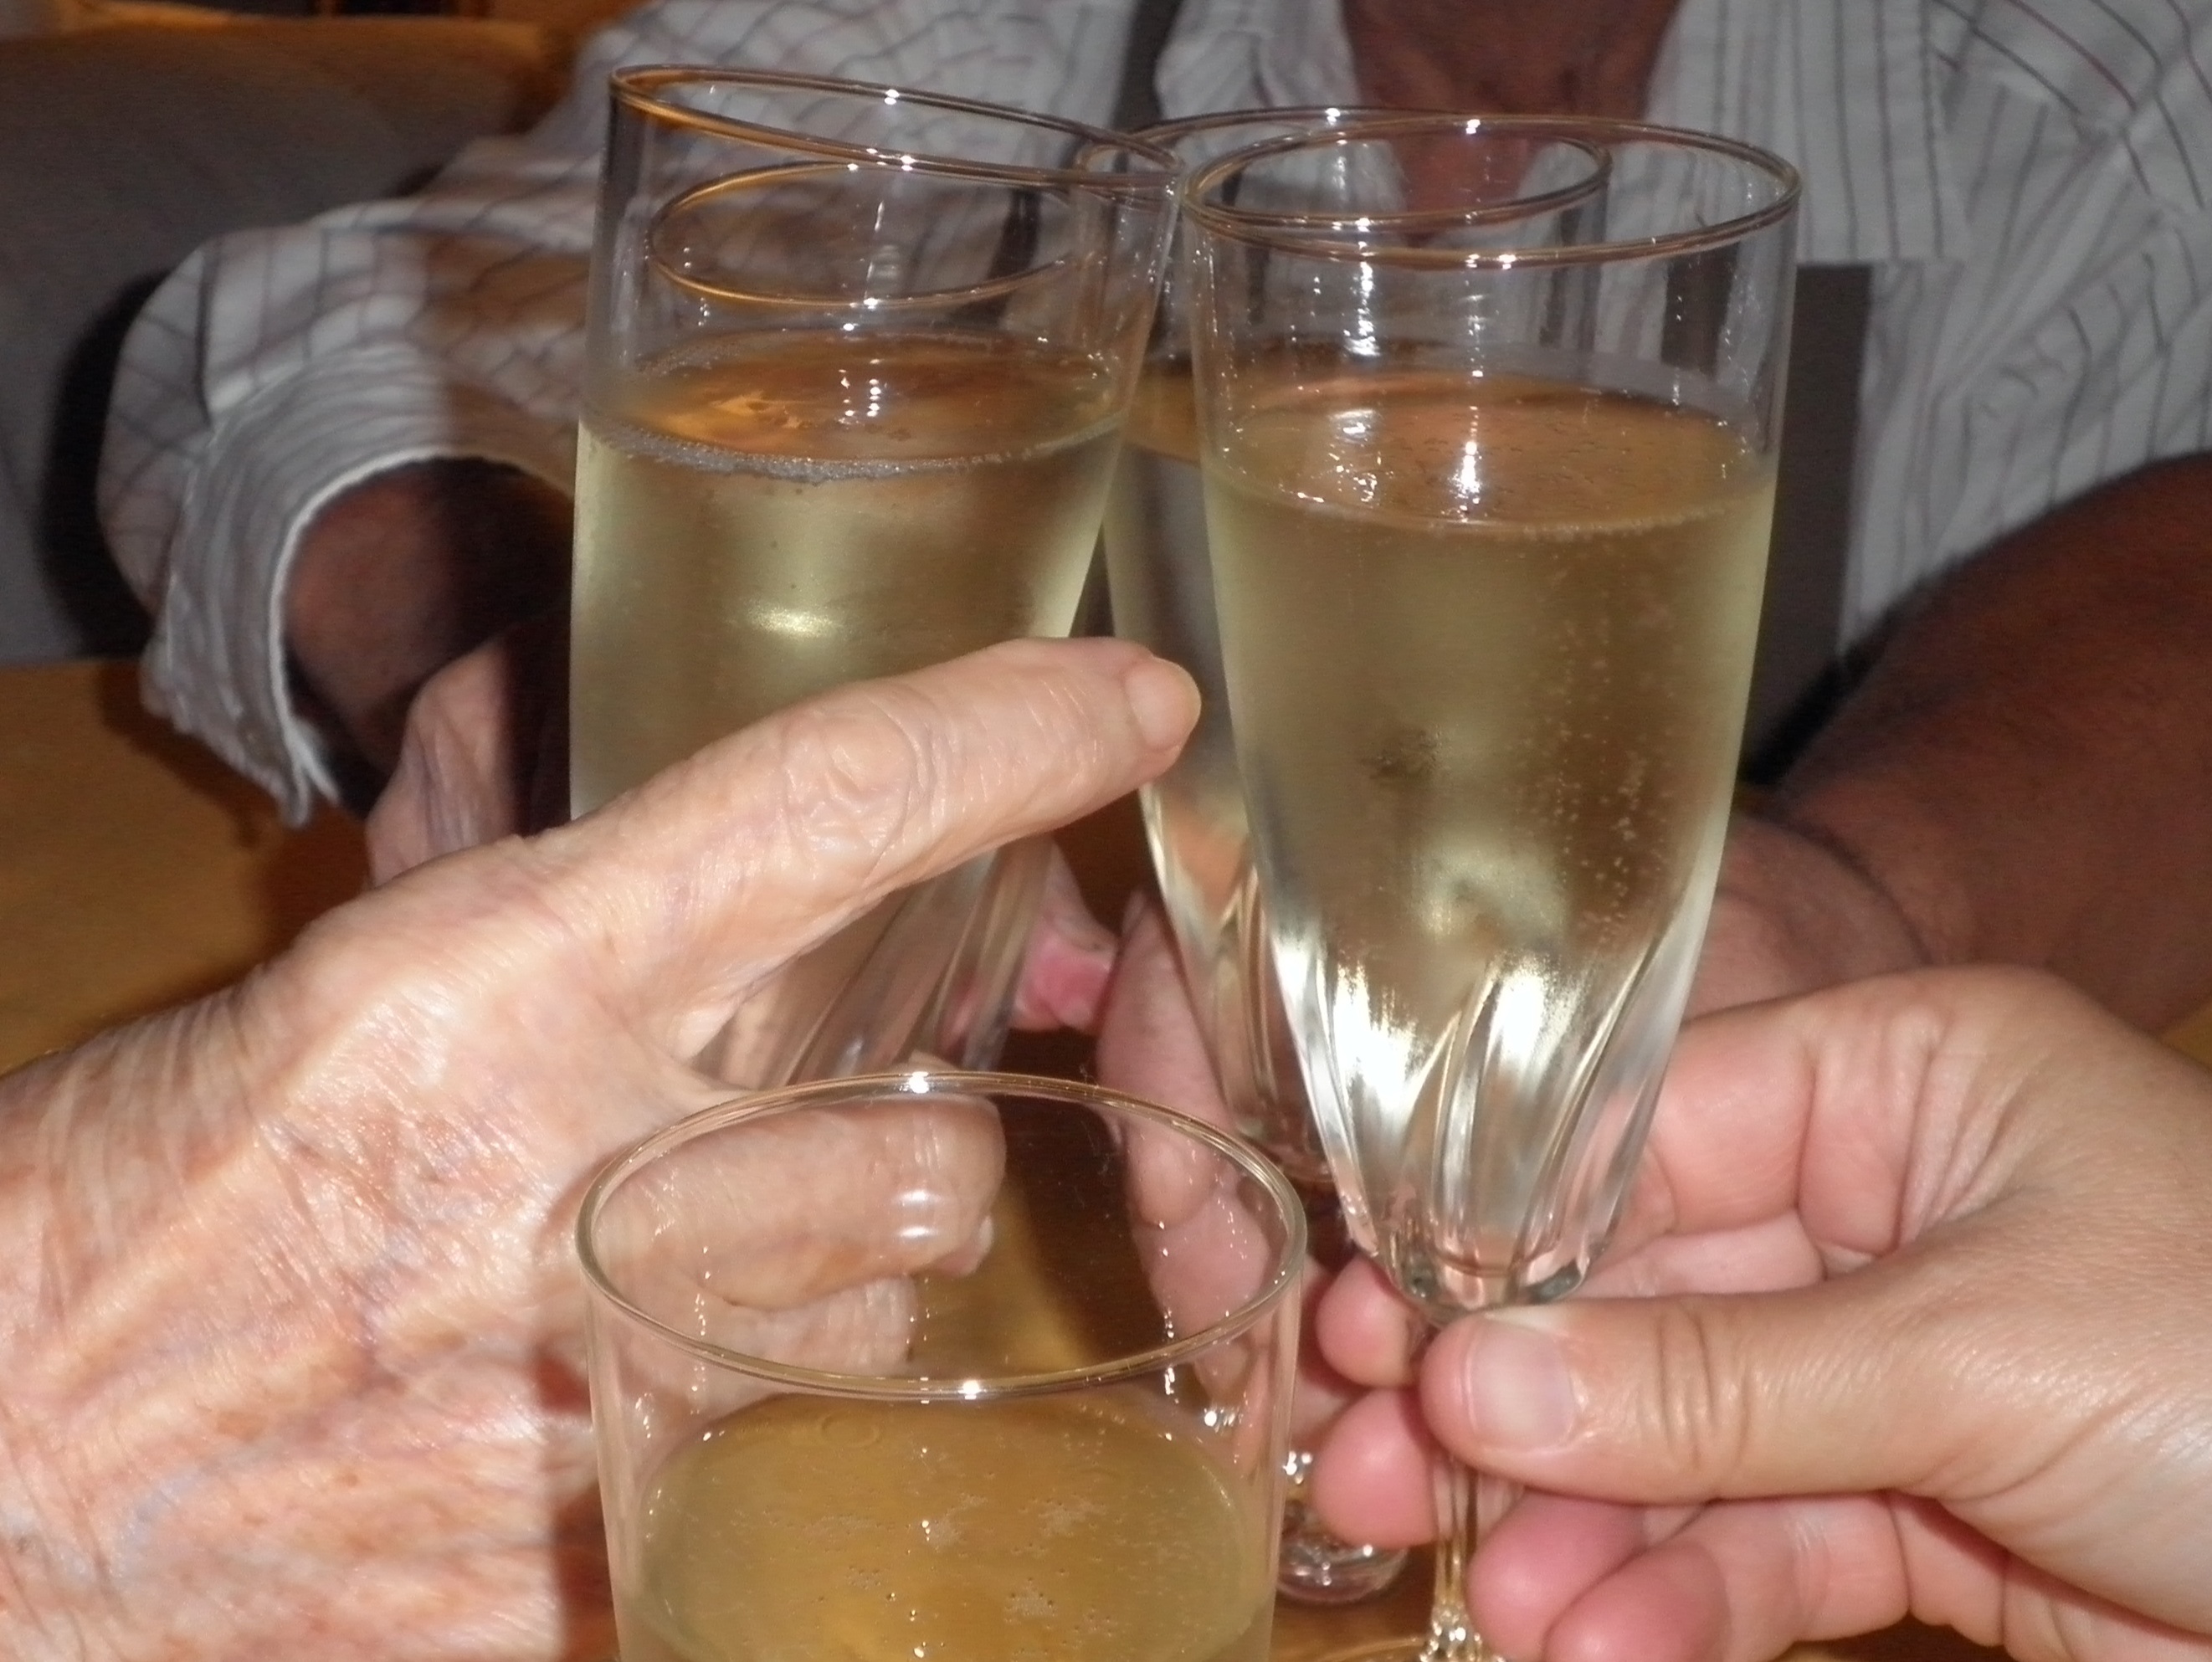
wine, glass, old, young, produce, drink, alcohol, family, hands, glasses, champagne, abut, alcoholic beverage, distilled beverage